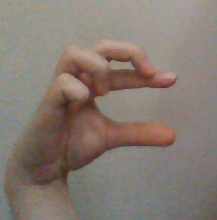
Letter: thal